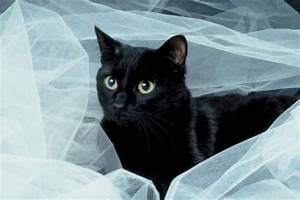
Label: cat